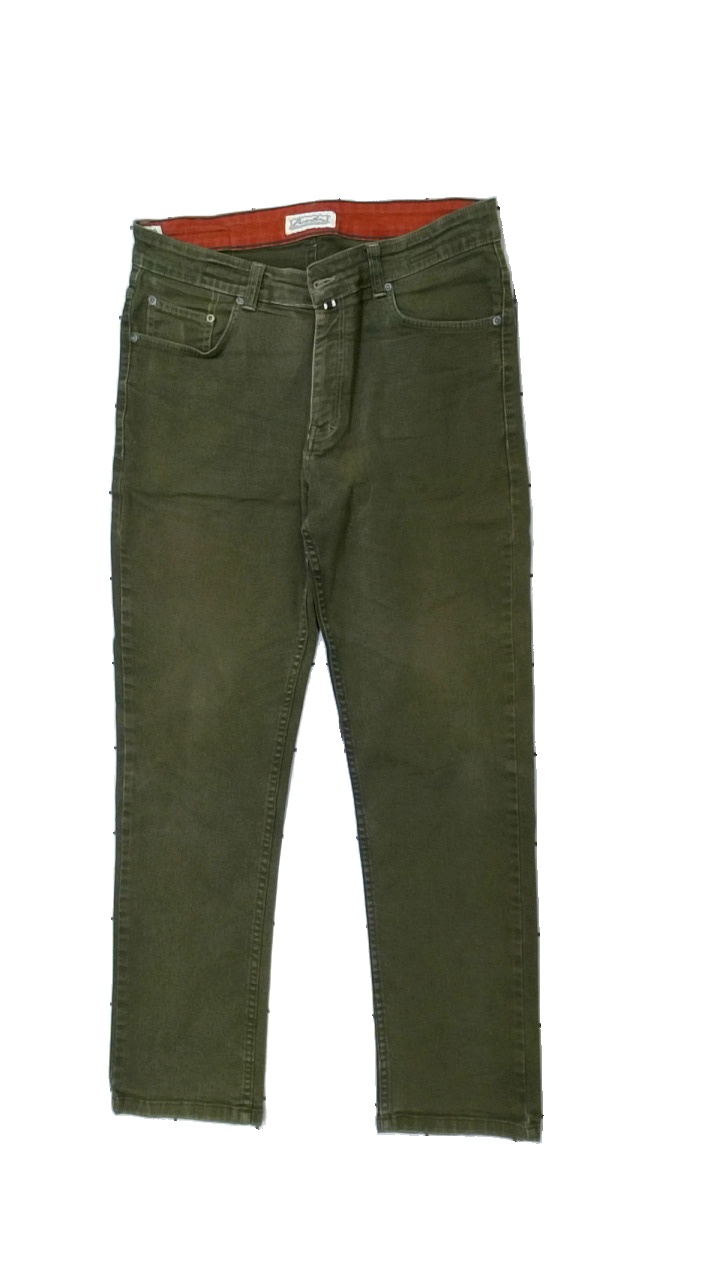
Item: Jeans (Men)
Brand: Park Lane
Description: gröna jeans med fläck fram
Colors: Green
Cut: Regular
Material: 100% cotton
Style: Denim
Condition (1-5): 3
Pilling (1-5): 5
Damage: fläck
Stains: Major
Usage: Export
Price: <50